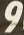
Number: 9